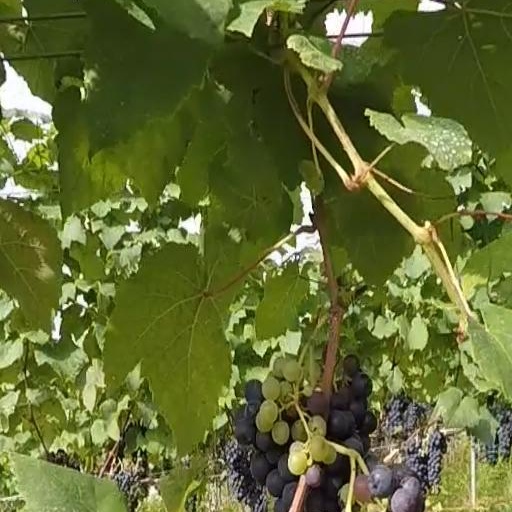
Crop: grape